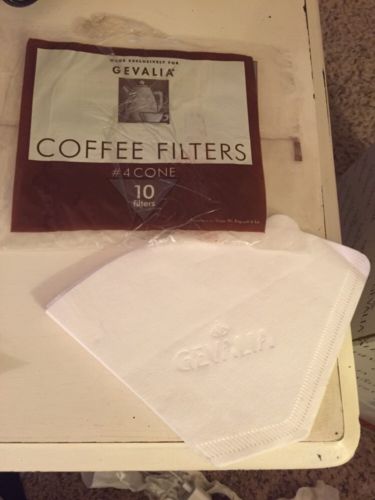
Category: coffee maker